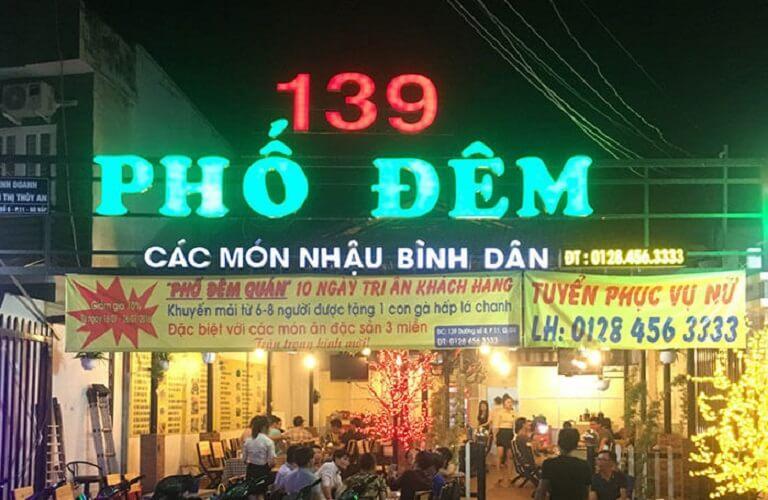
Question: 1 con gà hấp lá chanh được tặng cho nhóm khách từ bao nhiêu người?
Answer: từ 6 đến 8 người